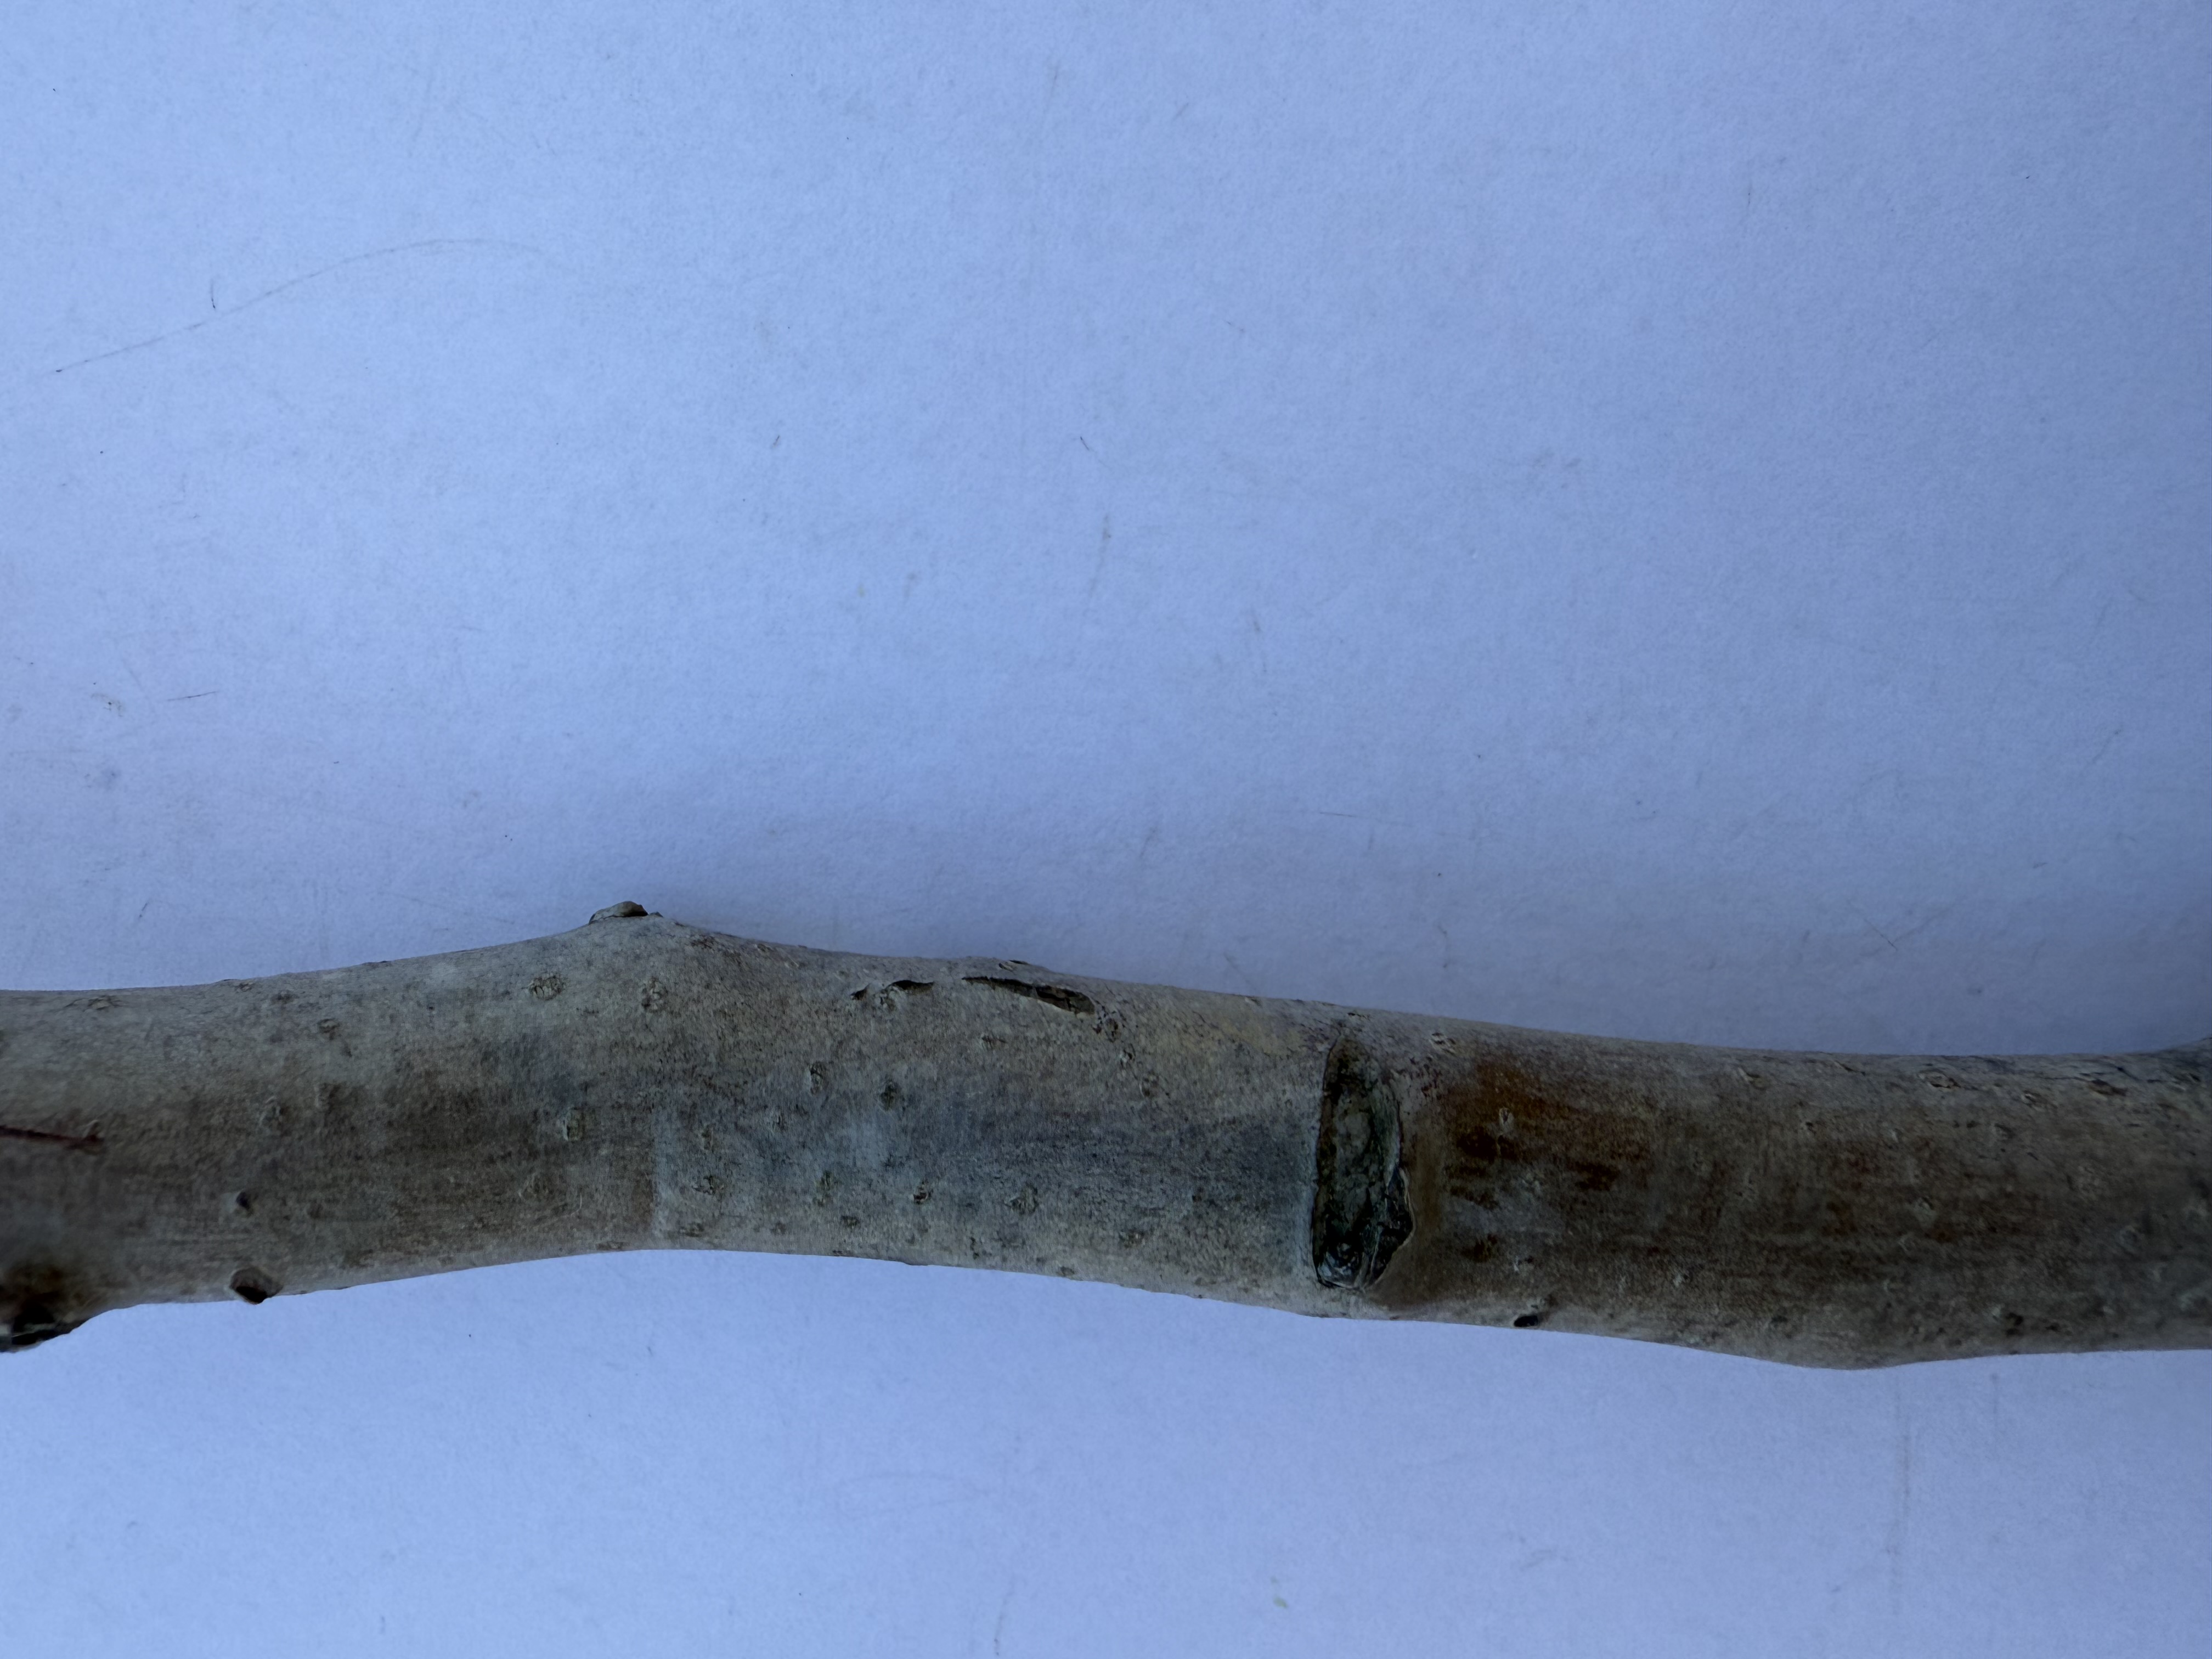
Variety: Kagizman Long Apple